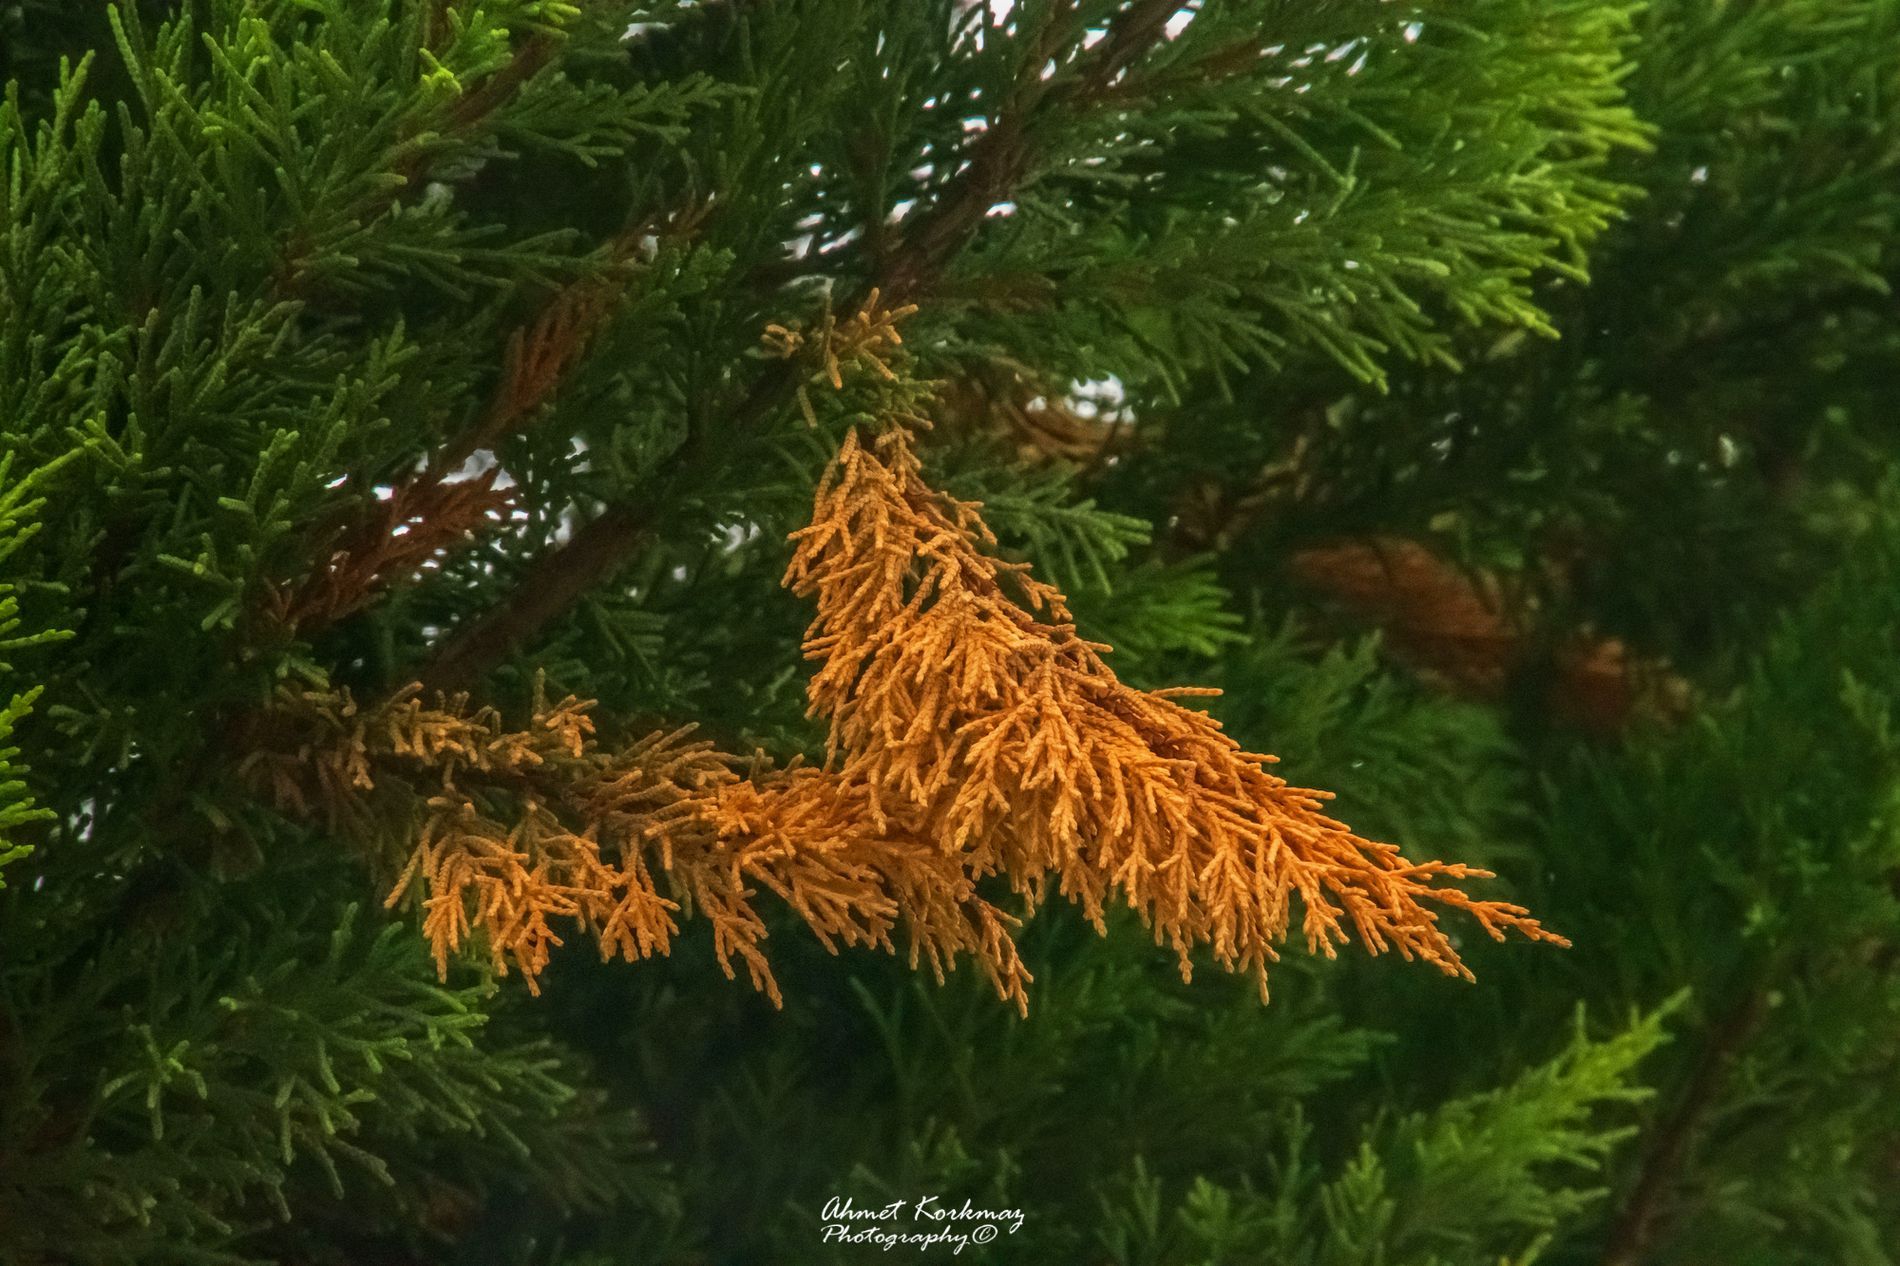
Tree Branches in Focus
This image features tree branches in focus. The foreground branch appears dried or dead, while the surrounding branches are green and healthy. The image is credited to Ahmet Korkmaz Photography.
This image features tree branches in focus. The foreground branch is brown and appears dried or dead, while the surrounding branches are green and healthy. The image is credited to Ahmet Korkmaz Photography. Overall, the image evokes a sense of appreciation for nature.
Labels: Plant, Tree, Conifer, Fir, Spruce, Pine, Larch, Watermark, Dried Branch, Green Branches
Camera: NIKON CORPORATION NIKON D7200
Lens: TAMRON AF 16-300mm F3.5-6.3 Di II VC PZD B016N, Tamron AF 16-300mm f/3.5-6.3 Di II VC PZD (B016)
Aperture: F14
Exposure: 1/320 sec
ISO: 8000
Focal length: 300.0 mm